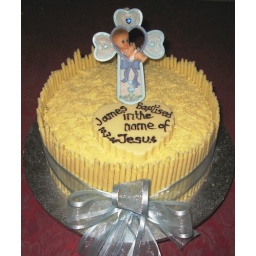
Chocolate mud cake, covered in white chocolate ganache. White chocolate cigarillos and white choc shavings. White choc plaque, cross supplied by the mother.